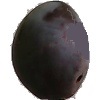
Label: Plum 3